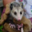
Label: possum